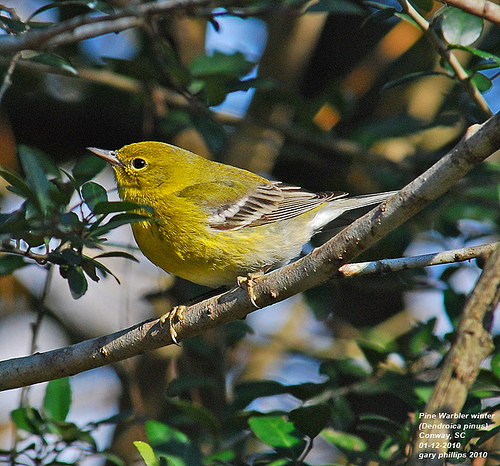
this bird has yellow feathers on the body and gray and brown wing feathers.
a smaller, round avian that has an all yellow head and body, fading into a gray butt and gray, striped wings.
the bird has a yellow crown and nape area, with its coverts covered in black and white feathers.
this bird has a yellow head, the bill is short and pointed, with a yellow breast and abdomen.
this yellow bird has a long, narrow bill and wings that have brown primaries and white secondaries.
the small bird is yellow in color and has small round black eyes.
this bird has wings that are black and white and has a yellow body
this bird has wings that are grey and has a yellow belly
this bird has wings that are grey and has a yellow belly
this particular bird has a belly that is orange and yellow
Species: Pine Warbler